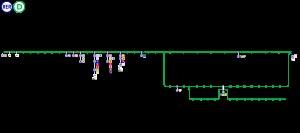
La ligne D du RER d'Île-de-France, plus souvent simplement nommée RER D, est une ligne du réseau express régional d'Île-de-France qui dessert une grande partie de la région Île-de-France selon un axe nord-sud. Elle relie Orry-la-Ville et Creil au nord à Melun, Corbeil-Essonnes et Malesherbes au sud, en passant par le cœur de Paris.